Thomas Wingham

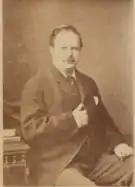
Thomas Wingham (1846-1893)

Thomas Wingham was born in London on 5 January 1846 and became organist of St Michael's Mission Church, Southwark, London in 1856. In 1863 he began to study at Wylde's London Academy and was appointed organist of All Saints' Paddington, London in 1864. In 1867 he entered the Royal Academy of Music, London, studying under William Sterndale Bennett for theory and Harold Thomas for piano. Further appointments included a piano professorship at the Royal Academy in 1871, a professorship at the Guildhall School of Music, London, and musical director at the Oratory, Brompton, London, in 1882 (Wingham had converted to the Catholic Church in the 1870s). He commissioned the Mass in G, Op.46 from Charles Villiers Stanford, who dedicated the score upon publication in 1892 to Wingham "in sincere regard", although the first performance did not take place until 26 May 1893 at the Brompton Oratory following Wingham's death: he died in London on 24 March 1893.